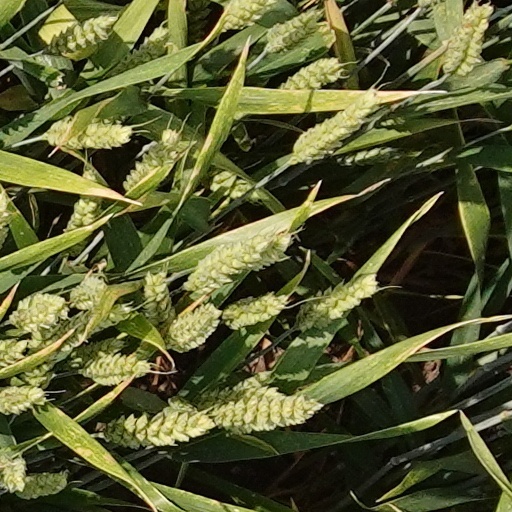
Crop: wheat